Siege of Artogerassa

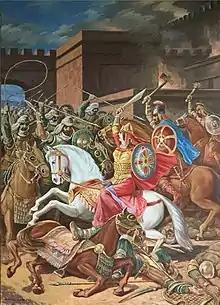
Last Battle of Queen Pharandzem, by Rubik Kocharian, 2013

The siege of Artogerassa took place at Ayrarat province, Arsharunik in the castle of Artogerassa between Armenian queen Parandzem and Sasanian king Shapur II.